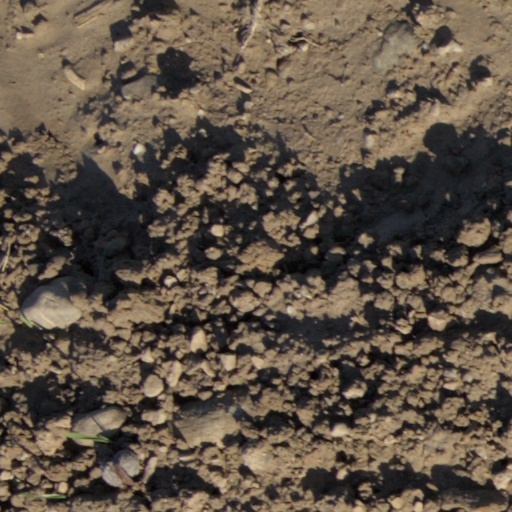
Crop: wheat